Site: brandenburg
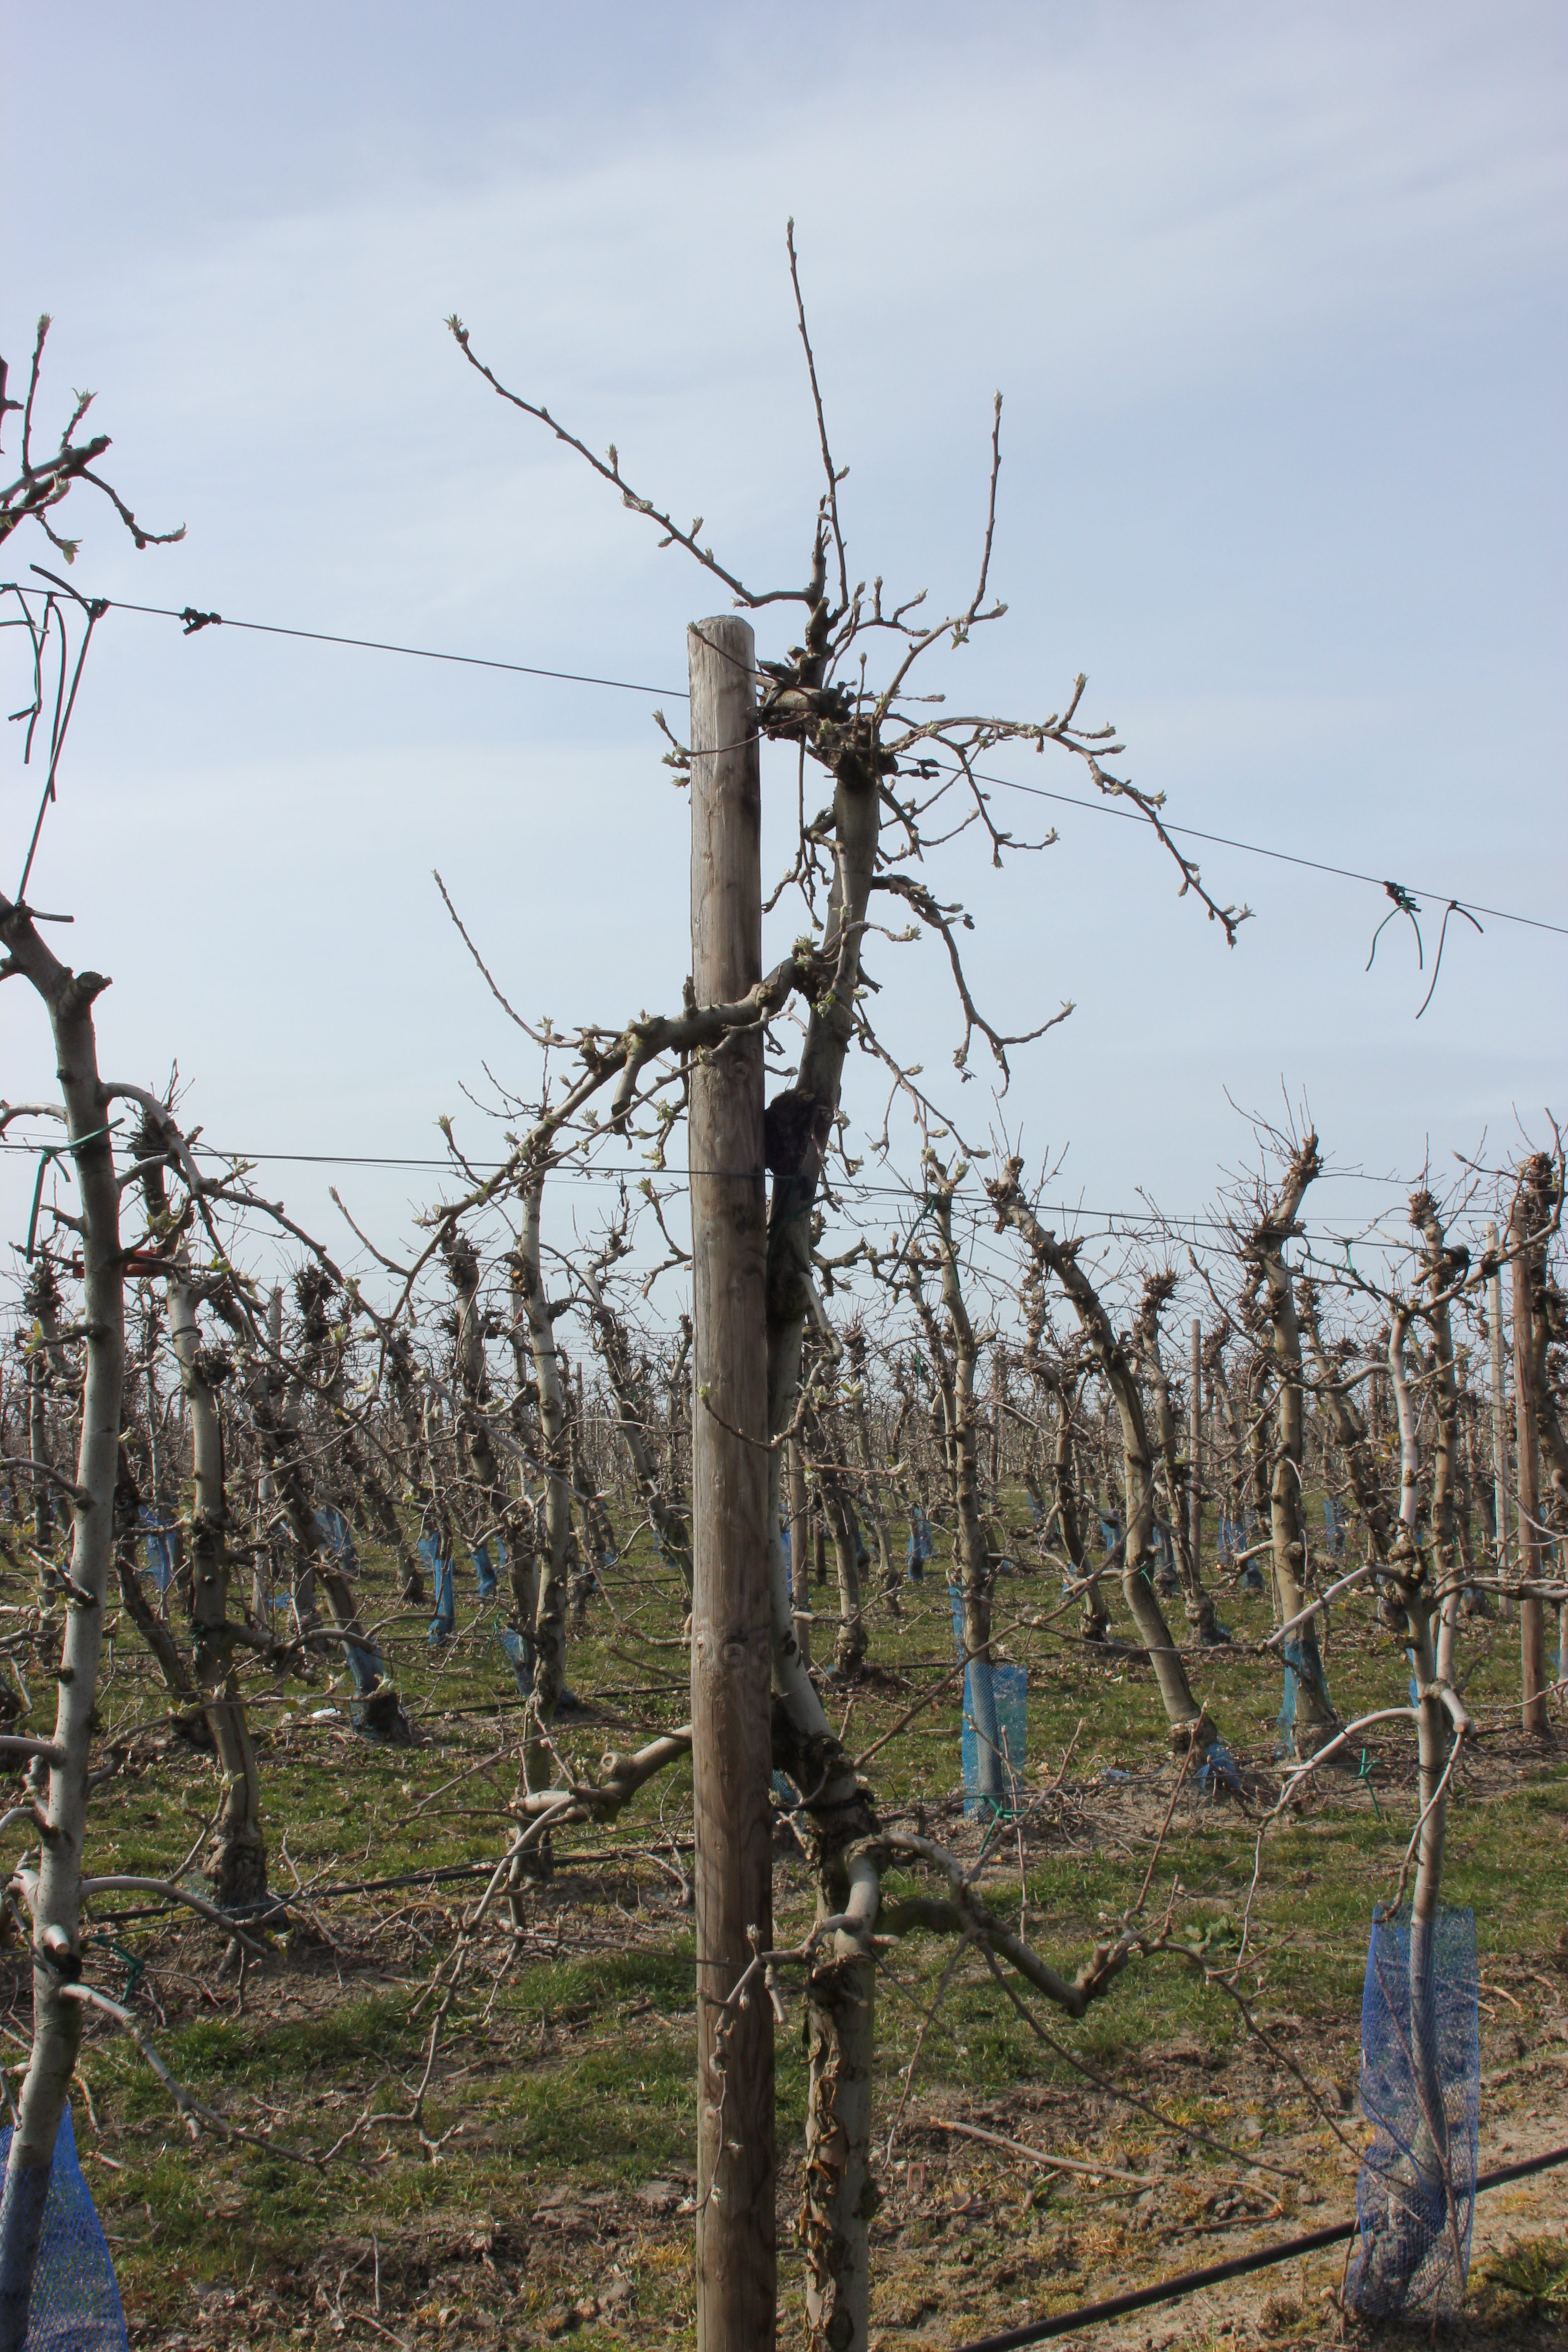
Growth stage (BBCH 54): Inflorescence emergence